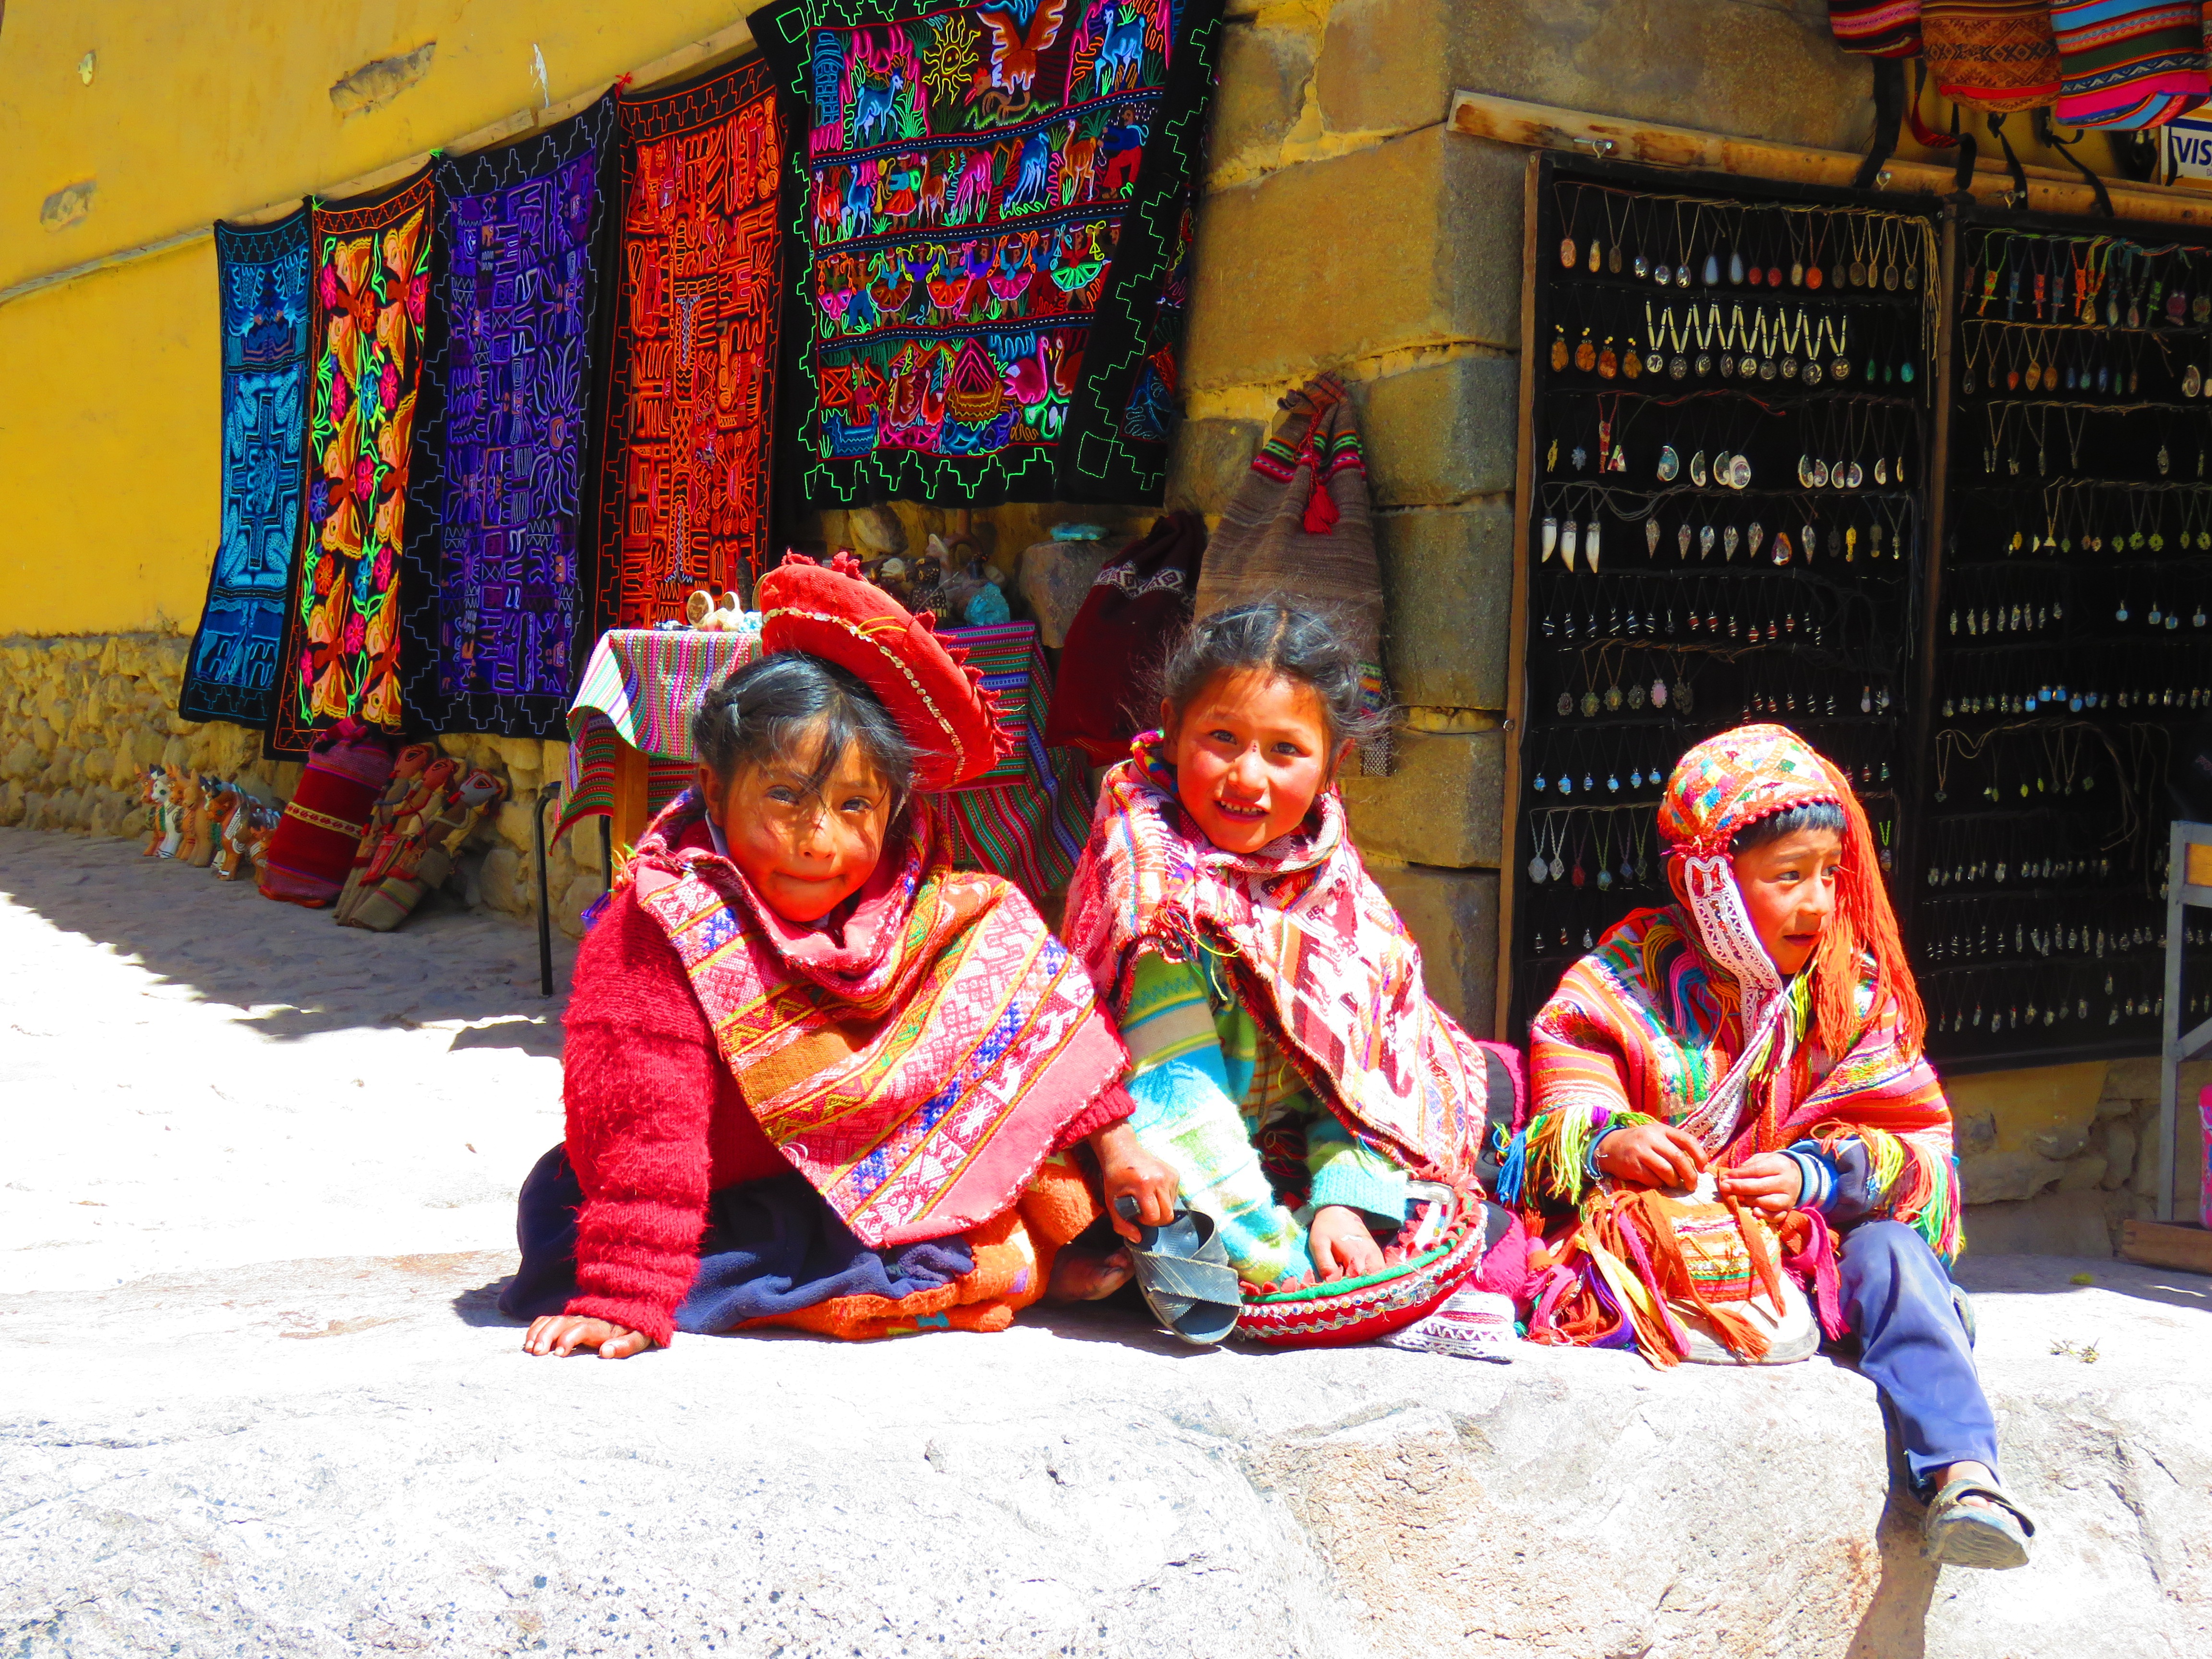
people, peru, children, temple, tradition, tipic clothes